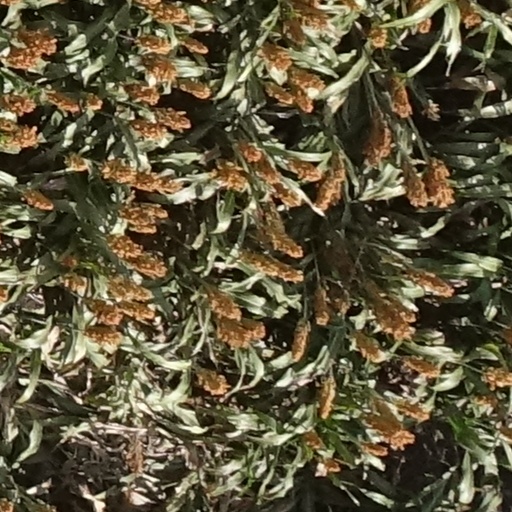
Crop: sorghum